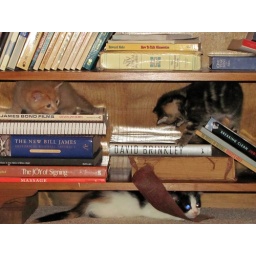
That book on the bottom shelf (&amp;quot;The Family Physician&amp;quot; from back in the early 1950s) has taken abuse from the kittens.